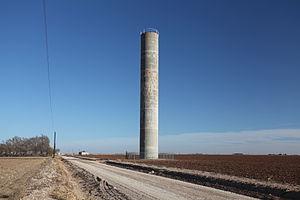
Smyer est une ville située à l'est du comté de Hockley au Texas, aux États-Unis. La ville est fondée en 1917.